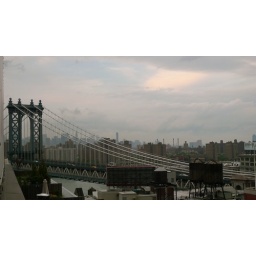
Manhattan bridge under stormy sky